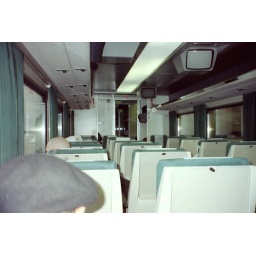
Old photo from old negative film in my closet. I guess it's 90's. Amtrak coach seats